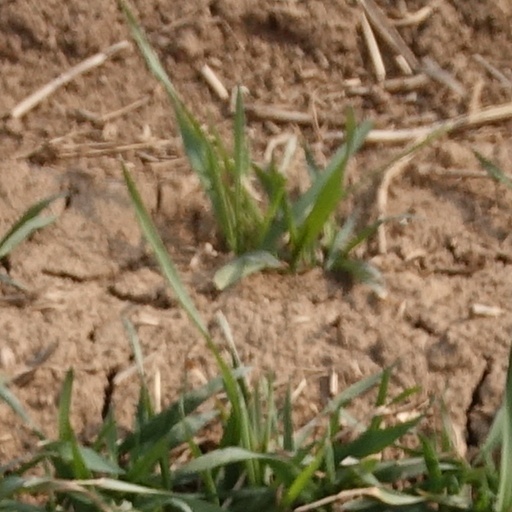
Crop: wheat